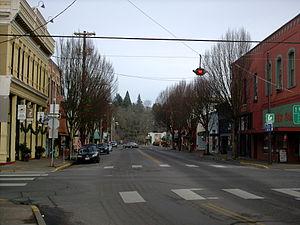
Silverton est une ville américaine située dans l'État de l'Oregon et dans le Comté de Marion (Oregon).